Question: Please indicate a possible affordance area of the apple that can be used for eating
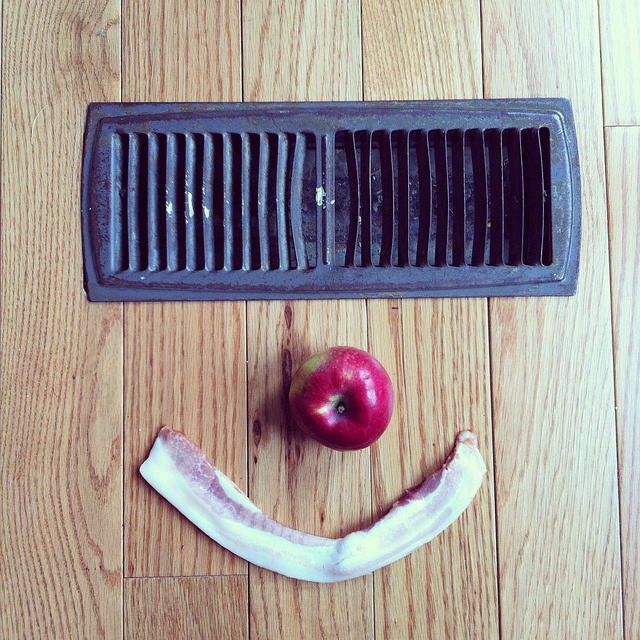
Answer: [295.5, 342.5, 393.5, 445.5]